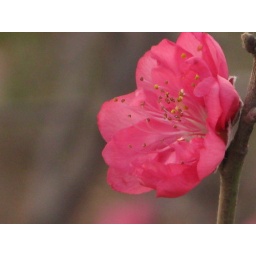
Peach flower in my house